Diluvicursor

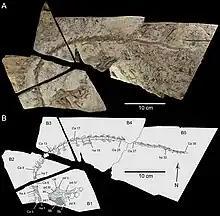
The type specimen, preserving a partial tail and hindlimb

The specimens were described and named online, through use of ZooBank registration, in January 2018, in a study in which the sedimentology, taphonomy, palaeoecology, and stratigraphy of the site were also investigated. The generic name of the taxon is derived from the Latin "diluvi"~, meaning "flood" or "deluge", which was chosen in reference to the fact that the type specimen was deposited in a high energy river and the species would have lived in a prehistoric floodplain, and the Latin word "cursor", which means "runner". The specific name, "pickeringi", is honoring David A. Pickering, who had made notable contributions to palaeontology in Australia, and who died at the time of the preparation of the study.